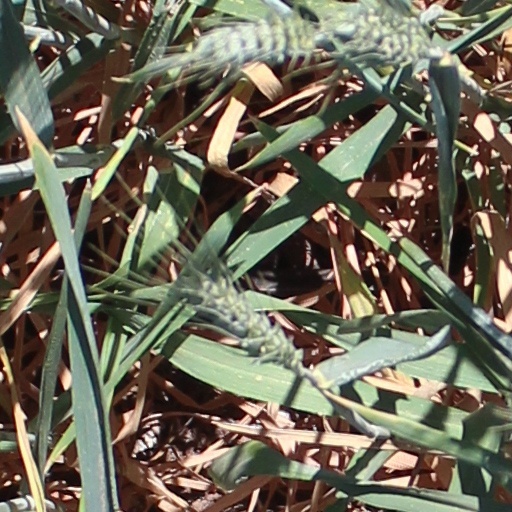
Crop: wheat